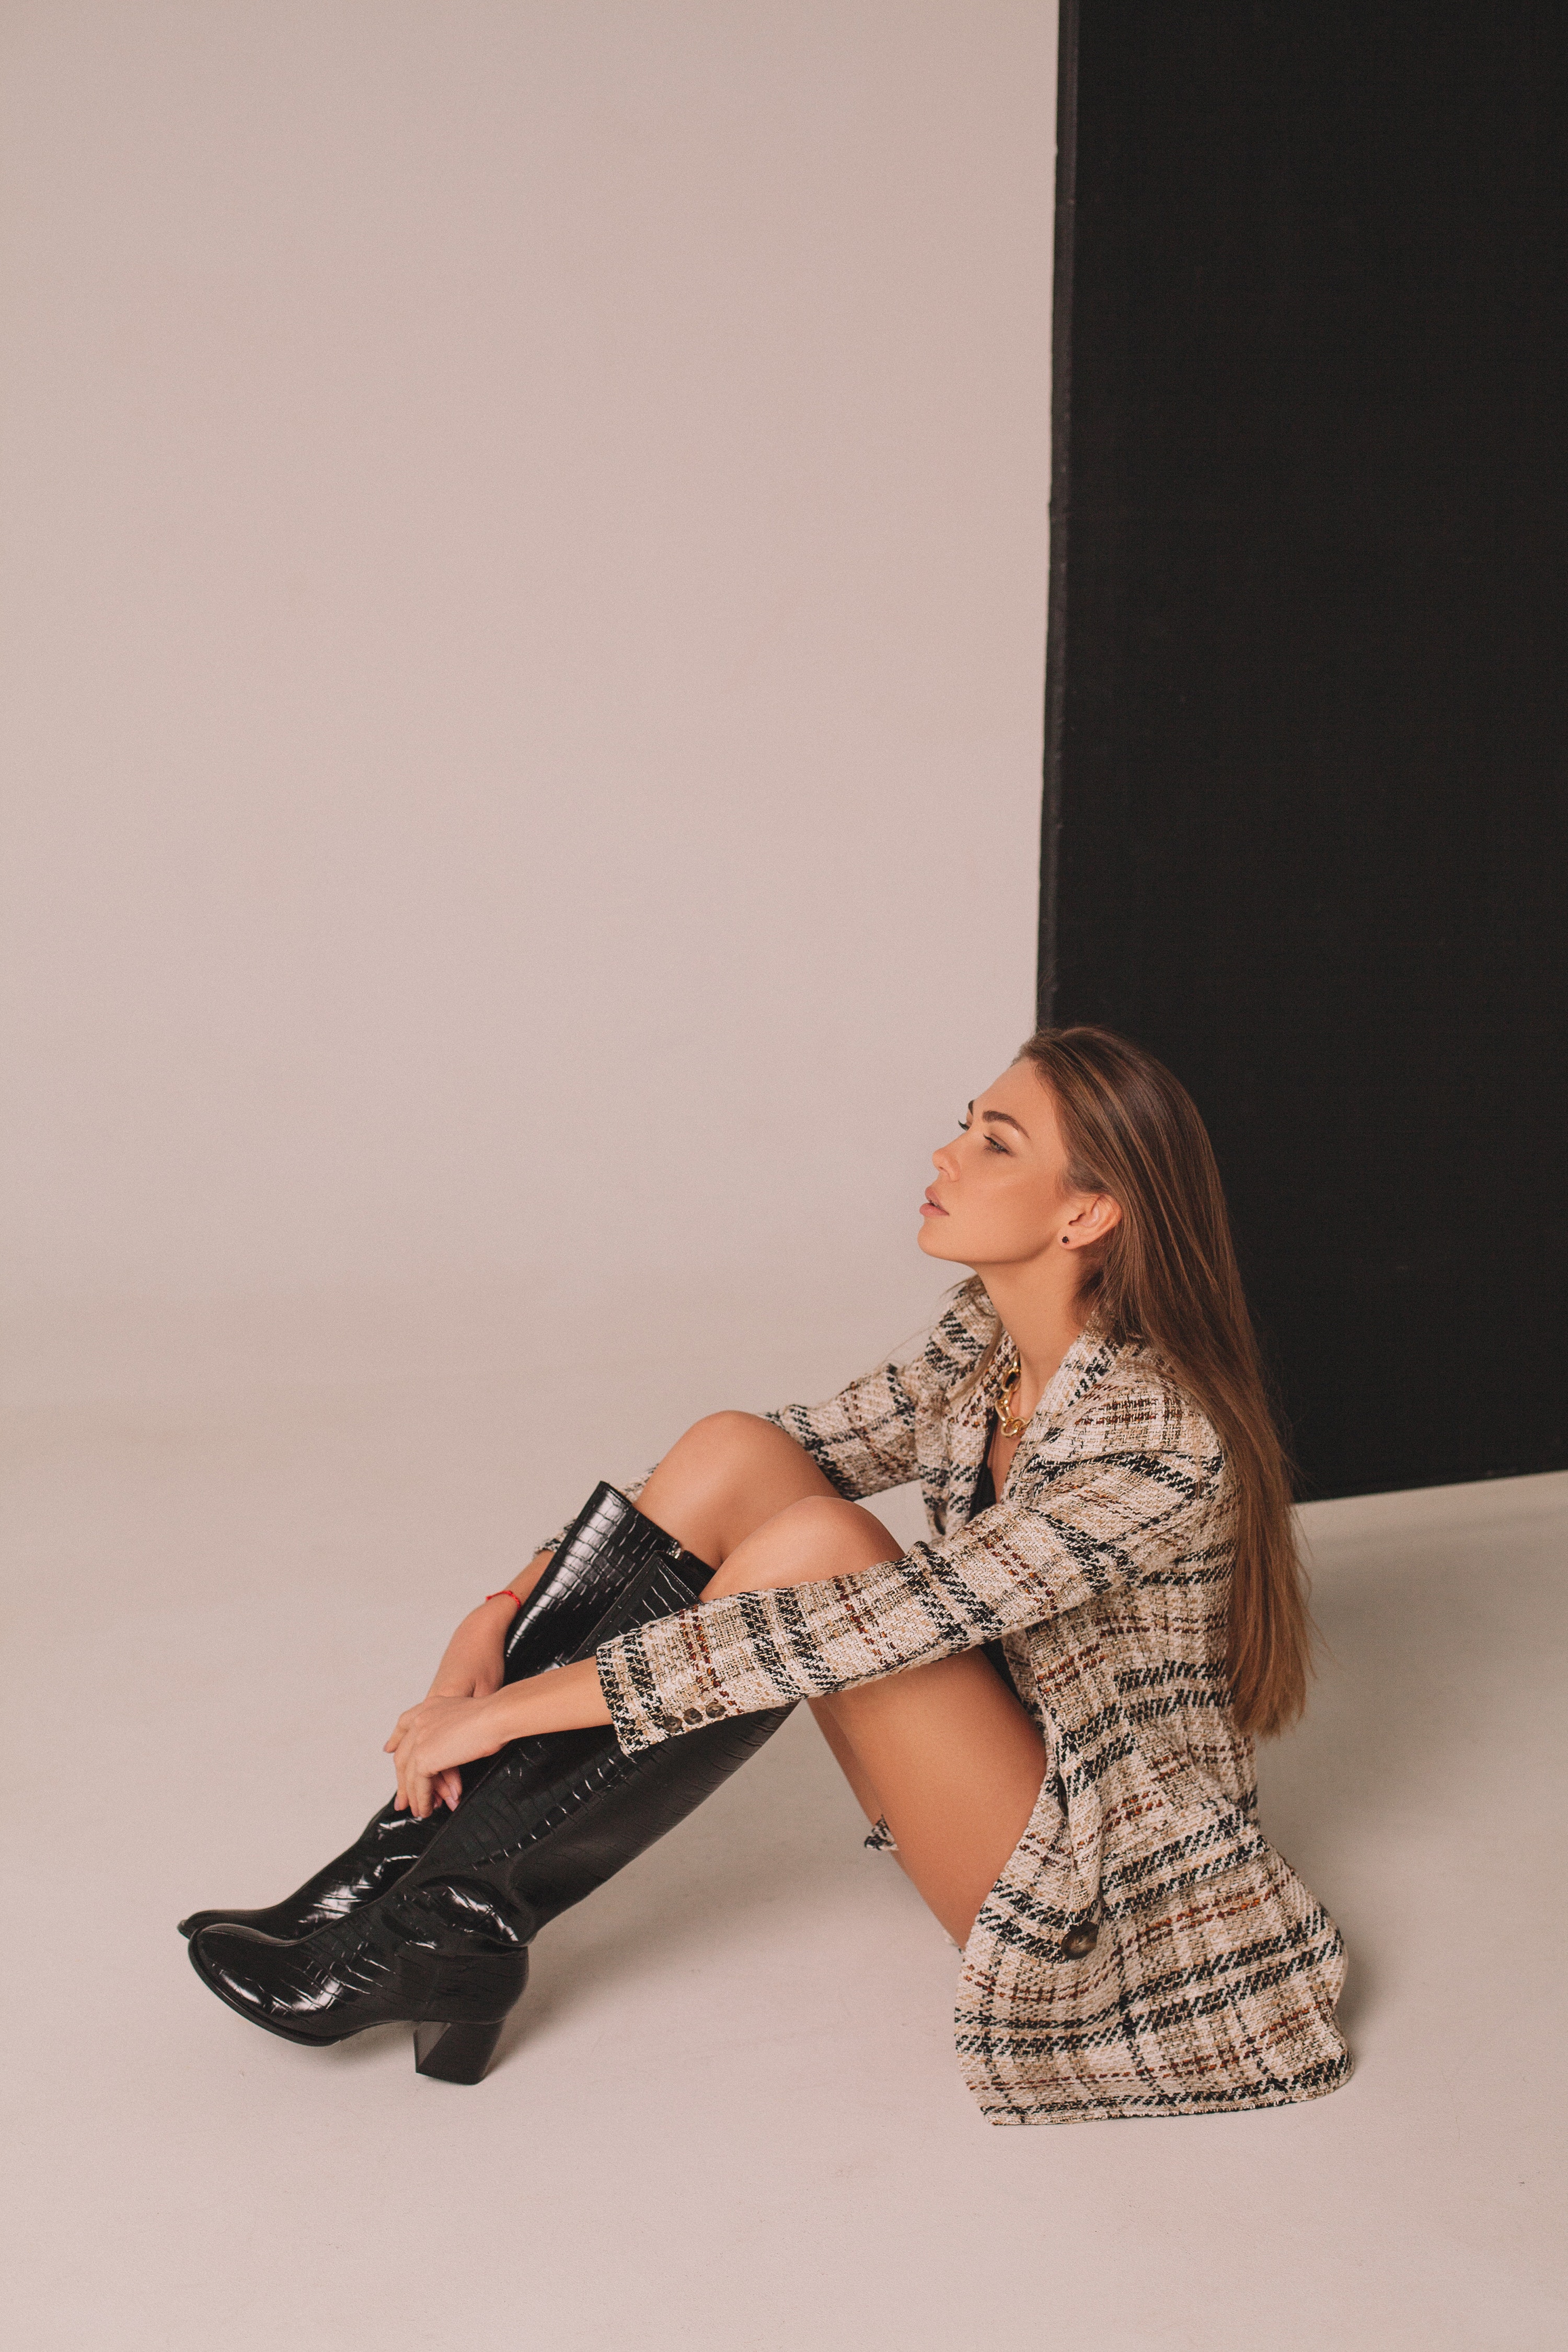
woman, beauty, joint, shoe, leg, sleeve, knee, flash photography, thigh, fashion design, waist, sandal, Knee high boot, comfort, chair, street fashion, long hair, human leg, automotive design, calf, foot, blond, high heels, brown hair, boot, event, fashion model, sitting, fashion accessory, flooring, pattern, leather, formal wear, sportswear, denim, haute couture, ankle, riding boot, photo shoot, eyewear